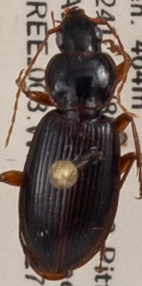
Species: Synuchus impunctatus
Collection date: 2019-08-27
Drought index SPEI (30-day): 0.23
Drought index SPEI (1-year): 2.09
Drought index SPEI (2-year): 1.13